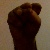
The image shows a hand gesture representing the letter 'S' in Indian Sign Language.